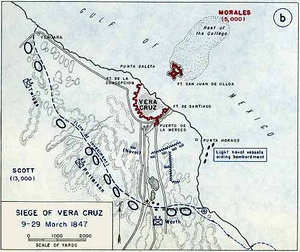
Le siège de Veracruz se déroule durant la guerre américano-mexicaine, du 9 au 29 mars 1847 autour du port et de la ville de Veracruz au Mexique. Il commence par le premier débarquement à grande échelle de l'histoire, conduit par les forces armées des États-Unis et se termine par la prise et l'occupation de la ville. Les forces américaines marchent ensuite sur Mexico.